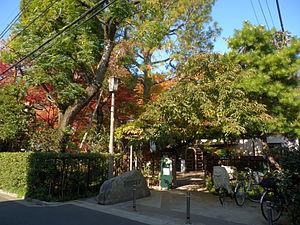
Cette liste présente les monuments enregistrés du Japon, à savoir les « sites historiques », les « lieux de beauté pittoresque » et les « monuments naturels » enregistrés conformément à la loi de 1950 pour la protection des biens culturels. À la date du 21 novembre 2014, il y avait quatre-vingt treize monuments enregistrés, le jardin mémorial Makino et l'ancienne résidence d'Okakura Kakuzō étant enregistrés à la fois comme sites historiques et lieux de beauté pittoresque.
Le jardin mémorial Makino se trouve dans l'arrondissement de Nerima à Tokyo. Il est consacré à la vie et à l’œuvre de Tomitarō Makino, « père de la botanique au Japon ».